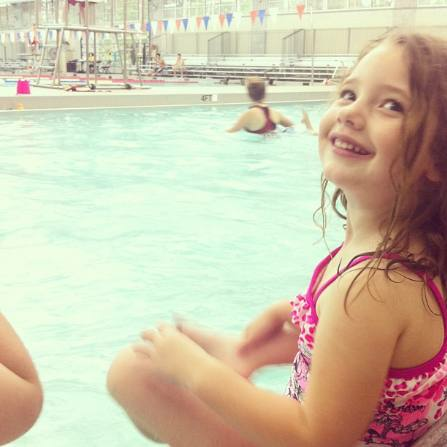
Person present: Yes